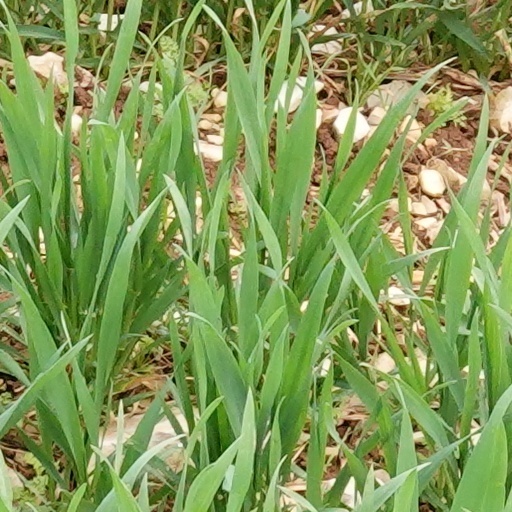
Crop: wheat